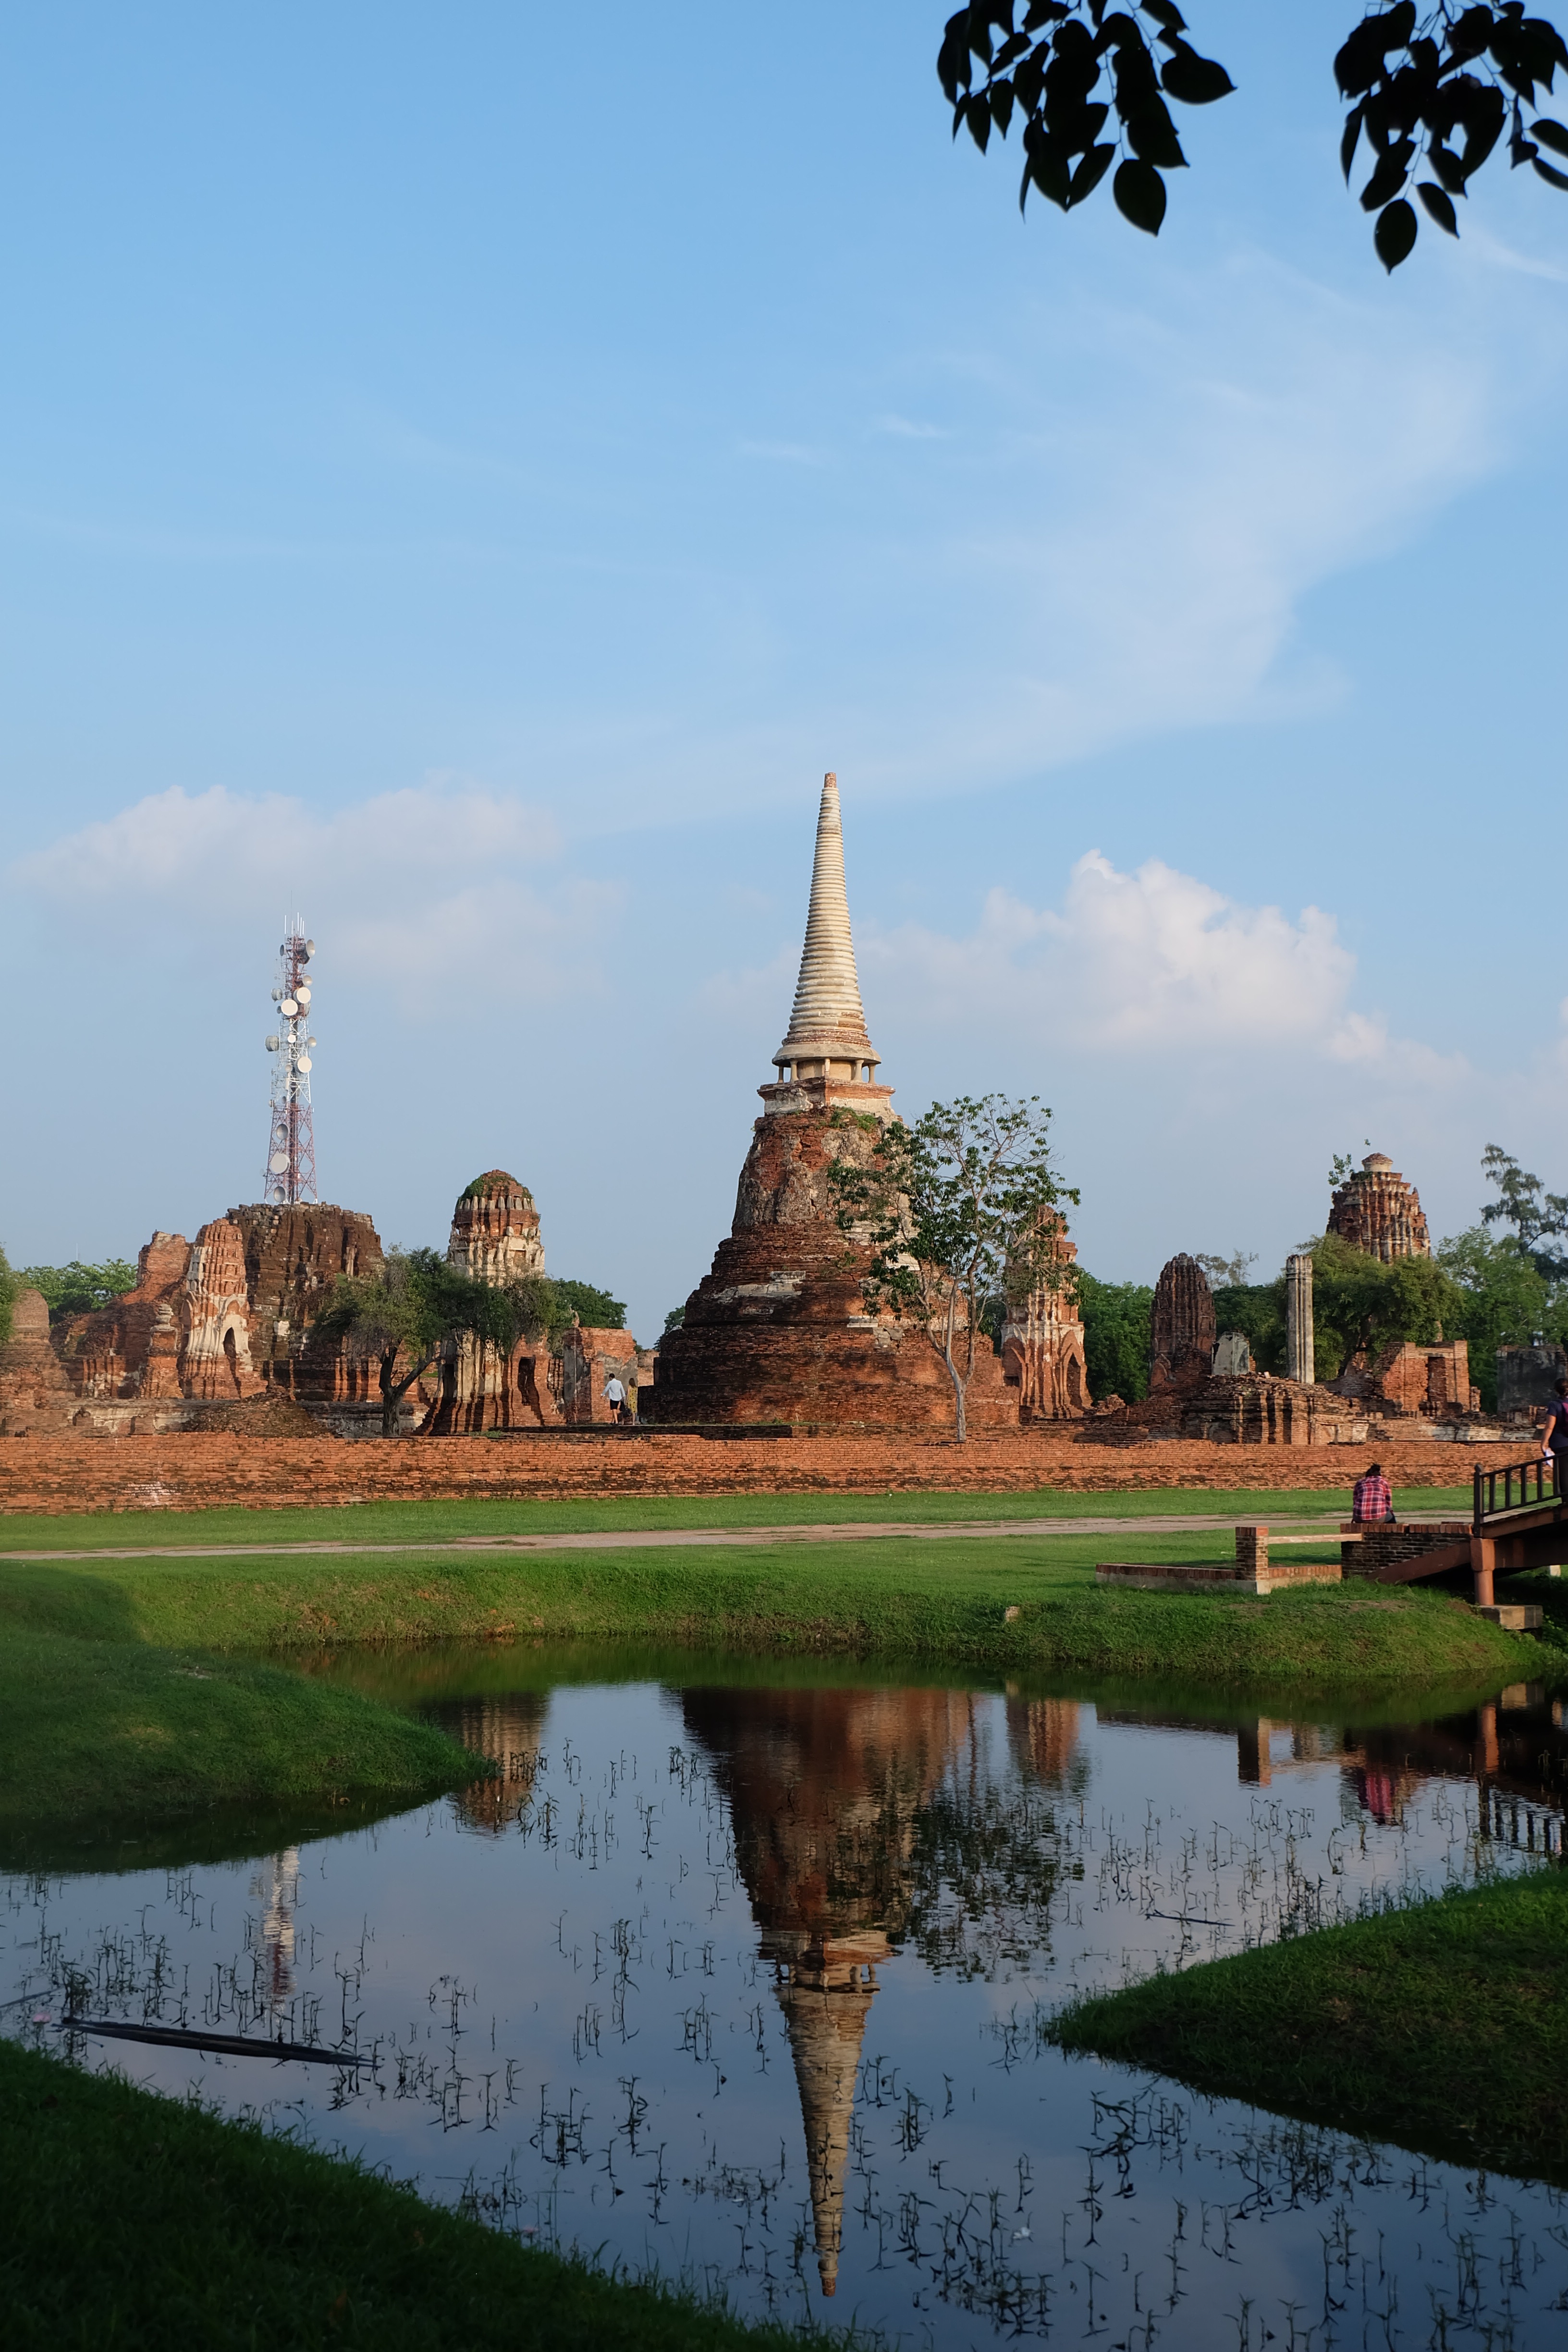
building, chateau, reflection, tower, landmark, contrast, tourism, place of worship, thailand, temple, the ancient capital, dacheng